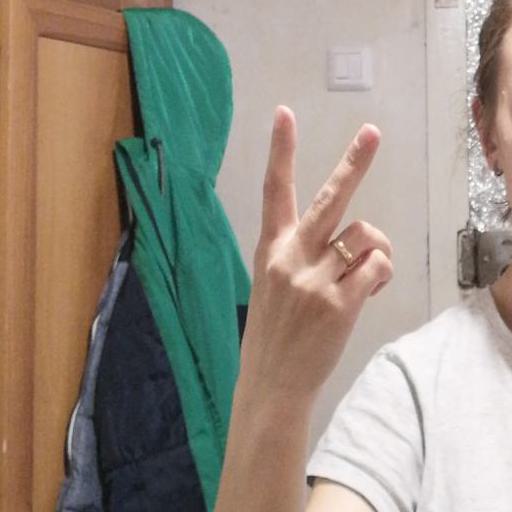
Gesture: peace_inverted